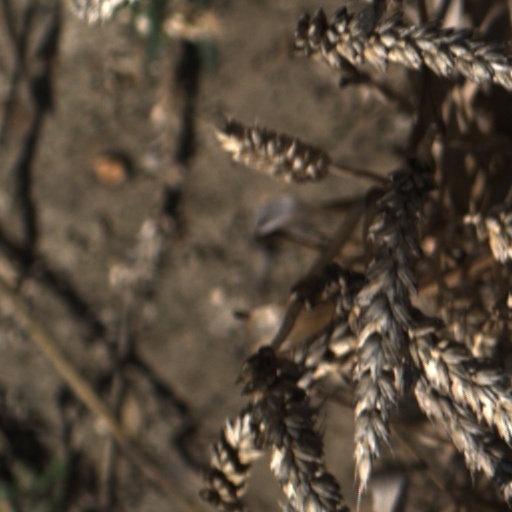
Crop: wheat